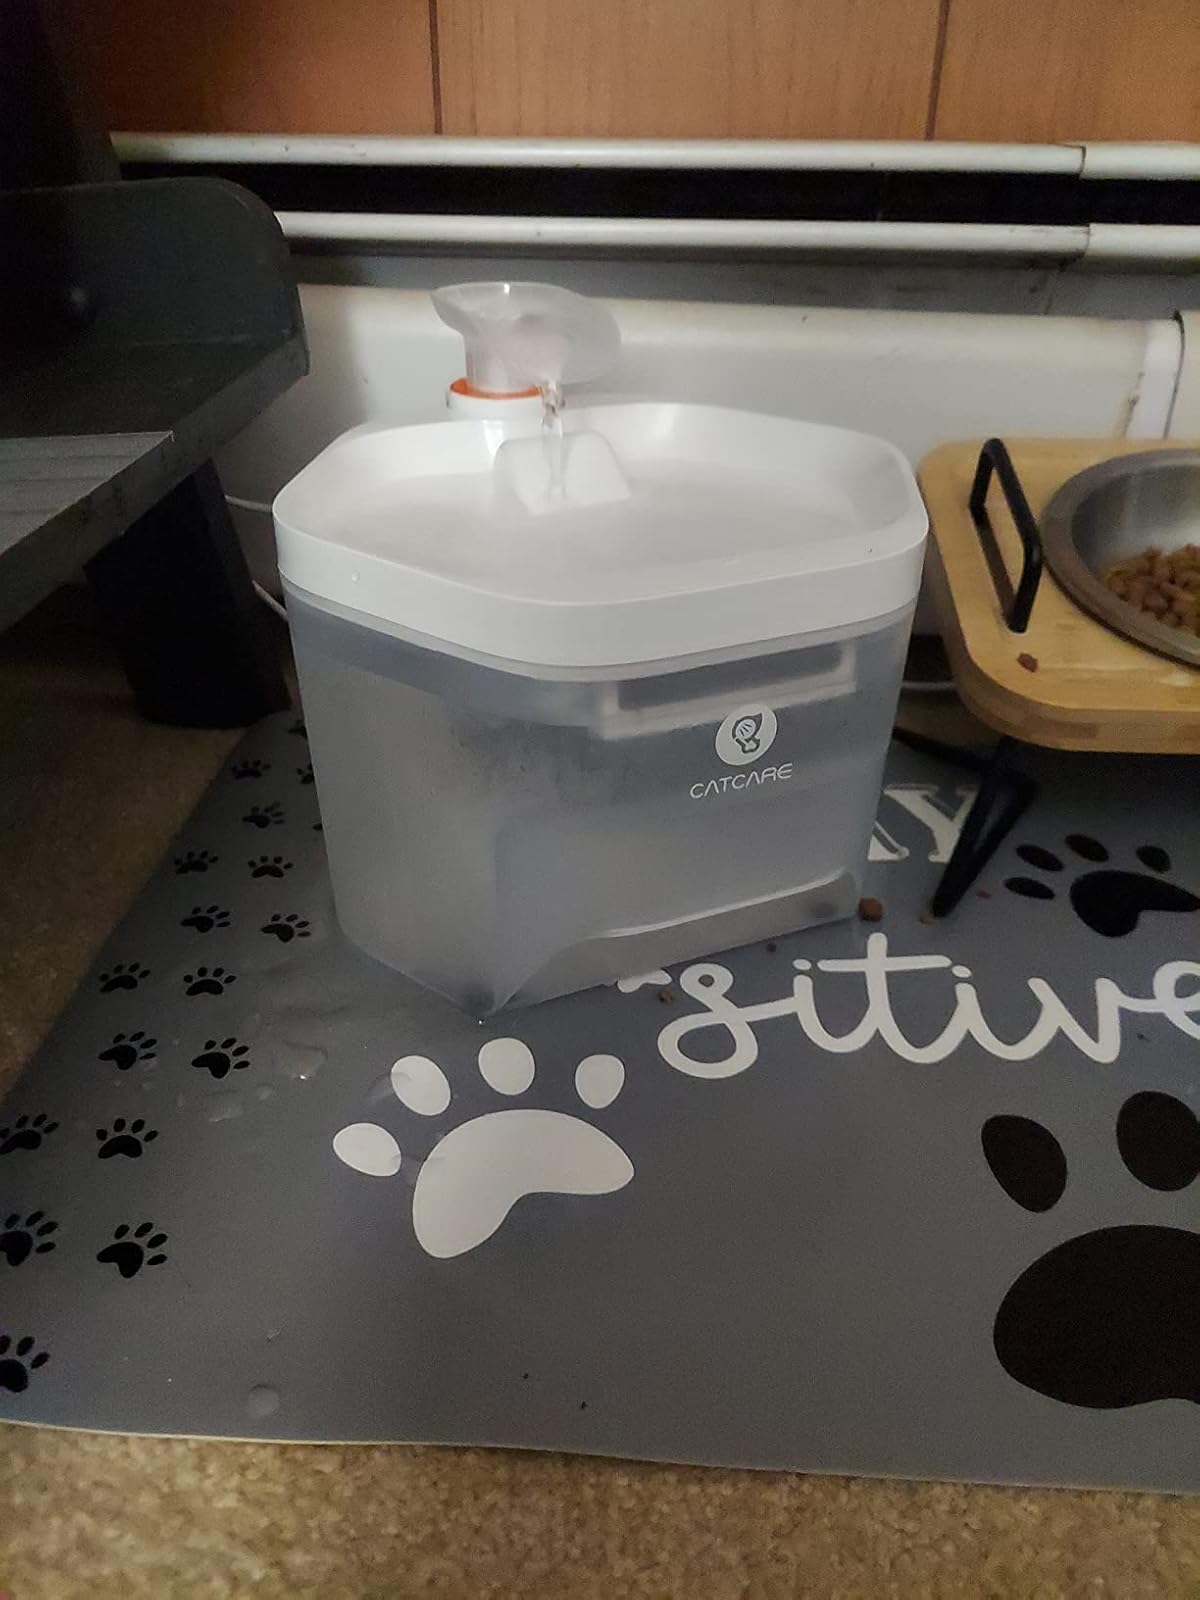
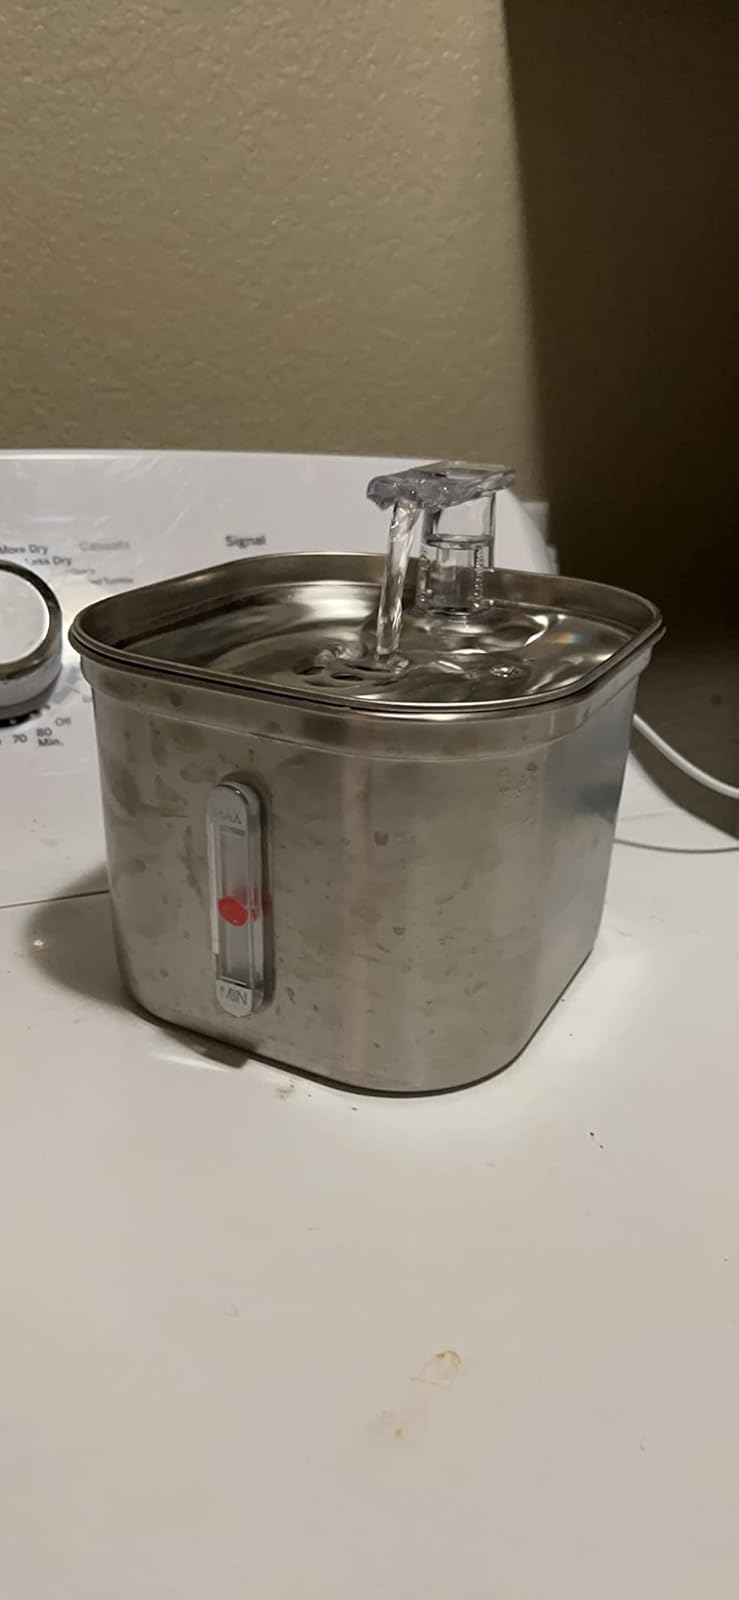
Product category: items_bowl
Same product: no